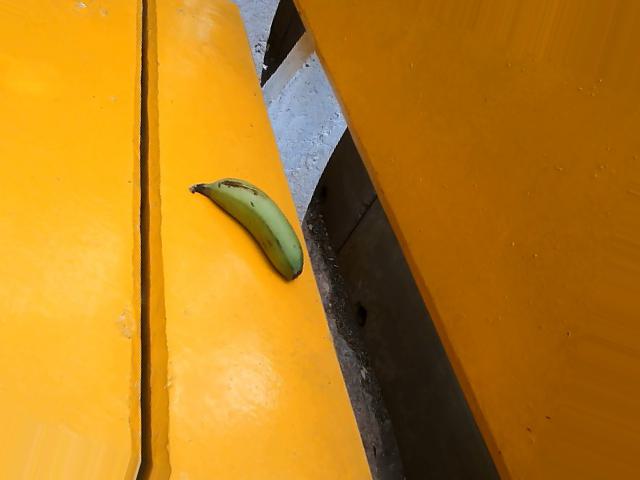
Label: Raw_Banana